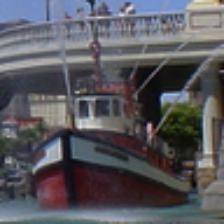
Label: NonHuman